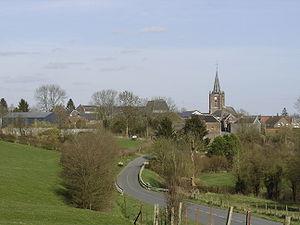
Le Cambrésis est l'un des anciens pays et provinces de France et l'une des régions naturelles de France, rattachée administrativement au département du Nord. La ville-centre du Cambrésis est Cambrai.
Saint-Souplet, également appelée Saint-Souplet-Escaufourt, est une commune française située dans le département du Nord, en région Hauts-de-France.